Oakland Cemetery (Atlanta)

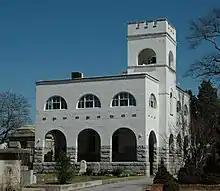
Bell Tower Building

Before the Bell Tower was constructed in 1899, a farmhouse owned by James E. Williams, who would later be mayor of Atlanta, stood in the spot. From this location, General John B. Hood directed Confederate forces in the Battle of Atlanta on July 22, 1864. The Bell Tower building as it stands today was originally the sexton's office and living quarters. Atop the tower is a bell that was formerly used to signal for workers to gather at that location, and for funerals. The basement was used as a vault for storing coffins awaiting burial. In 1998 the Bell Tower building saw extensive restoration and now serves as the offices of the Historic Oakland Foundation as well as the cemetery's visitor center.